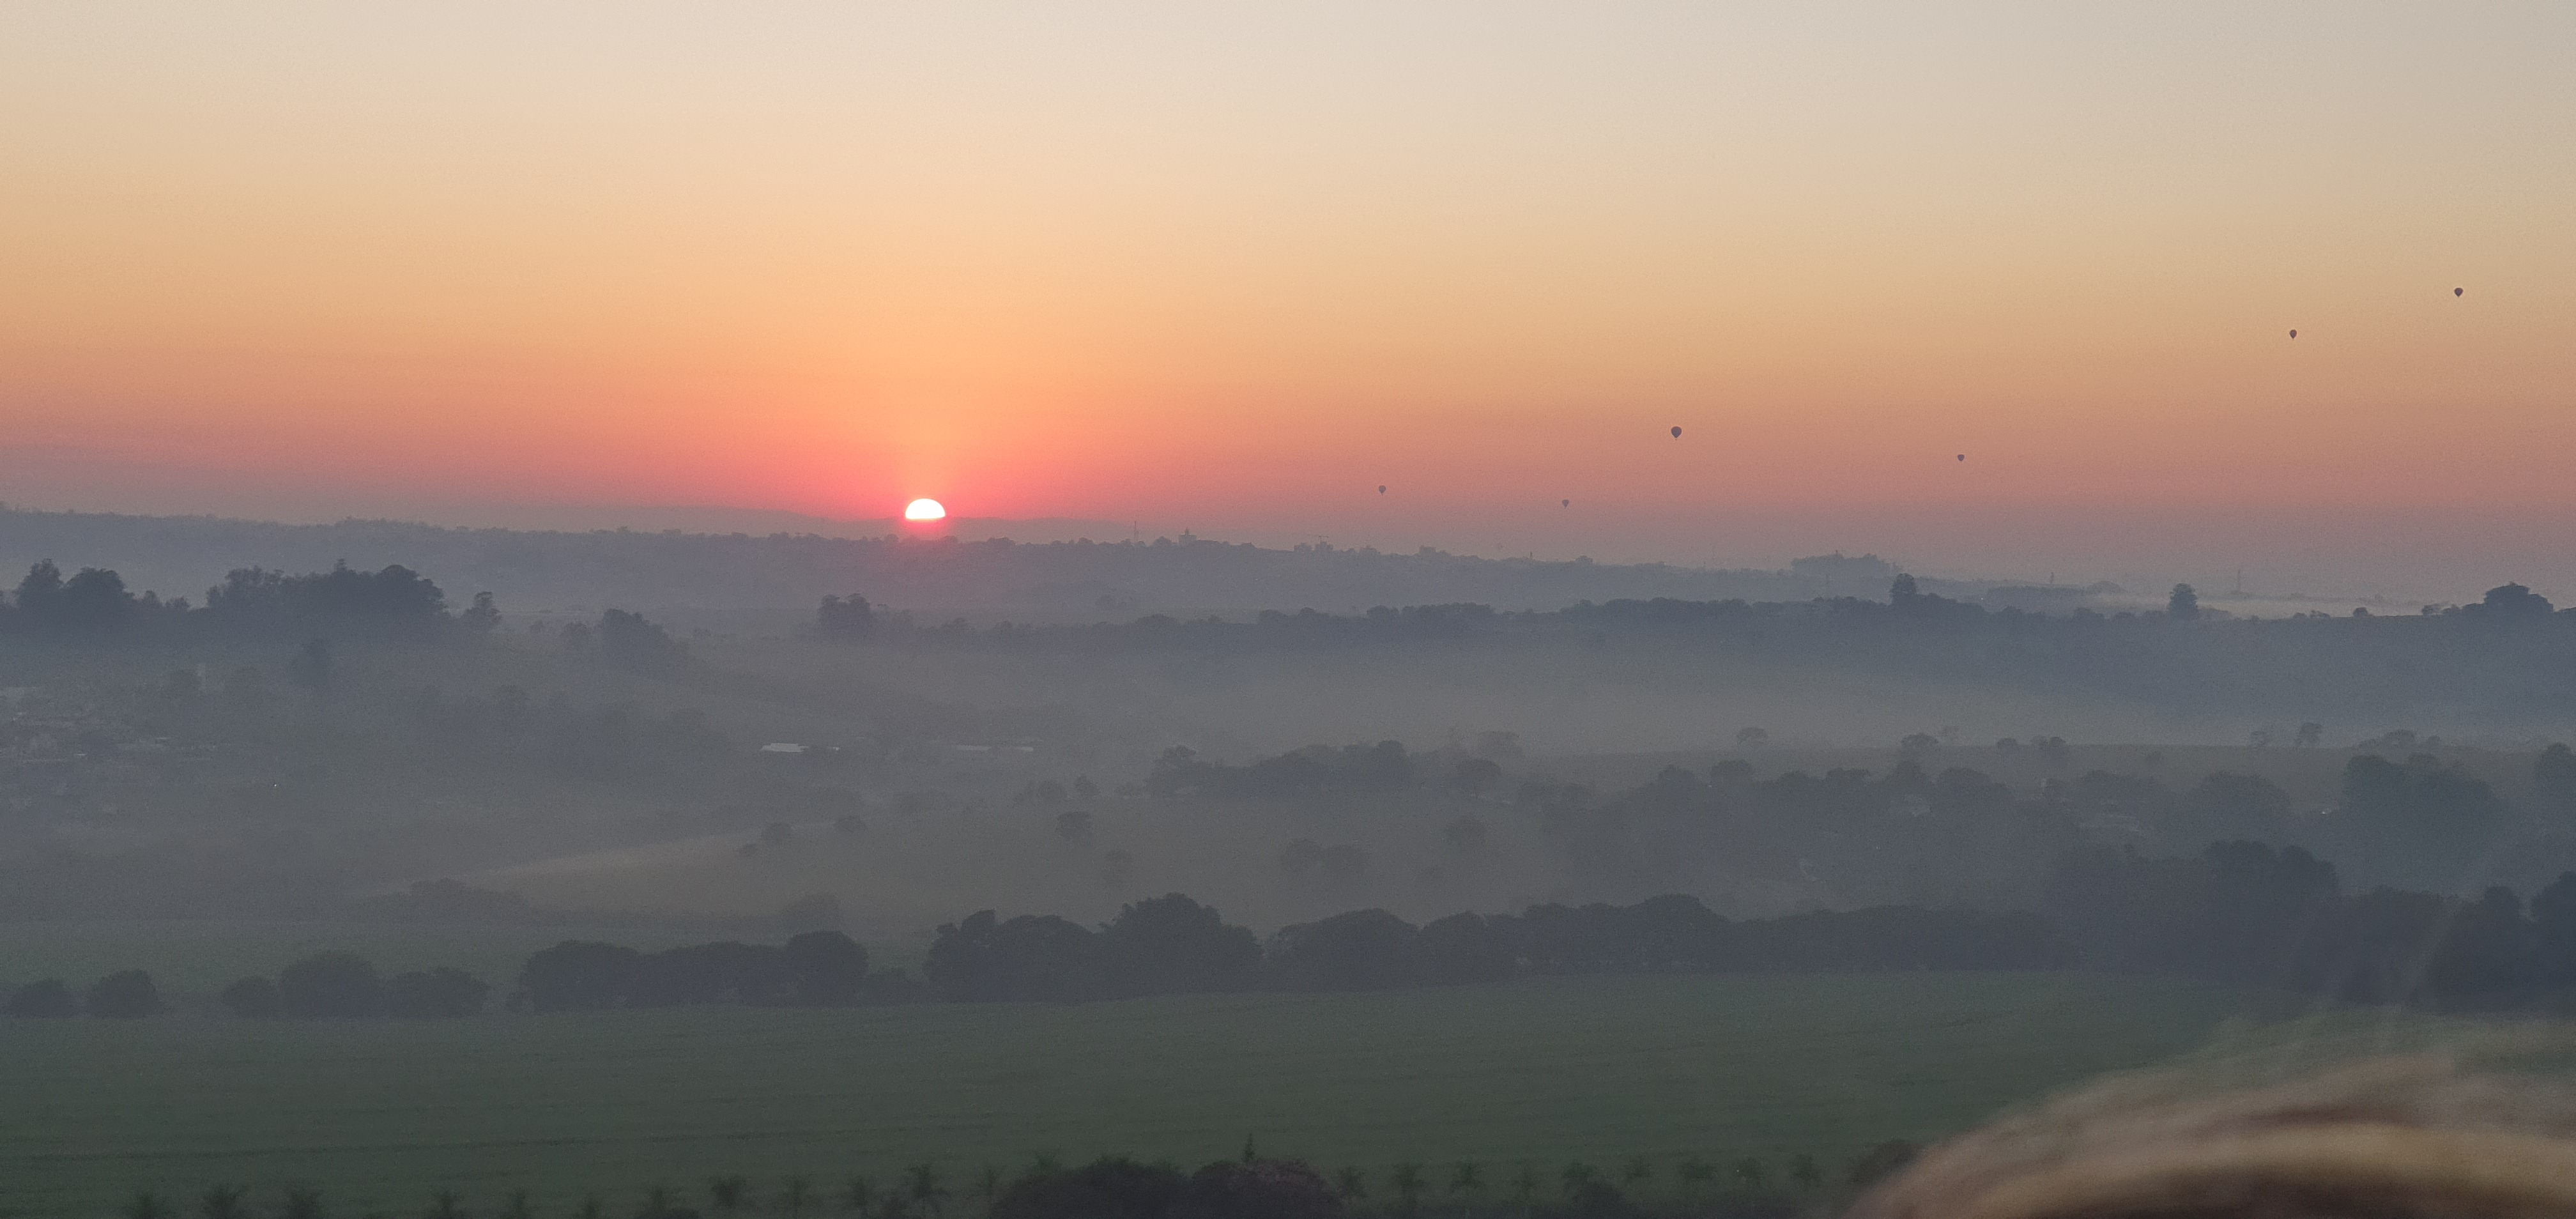
sunrise, hot, air, balloon, nature, sky, atmospheric phenomenon, morning, horizon, cloud, evening, sunset, atmosphere, dawn, haze, sun, hill, sunlight, hill station, landscape, mountain, mist, dusk, plain, national park, red sky at morning, afterglow